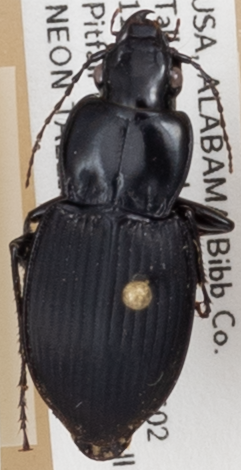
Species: Cyclotrachelus convivus
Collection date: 2018-09-05
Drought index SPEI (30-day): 0.204
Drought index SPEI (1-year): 0.142
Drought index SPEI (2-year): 0.26